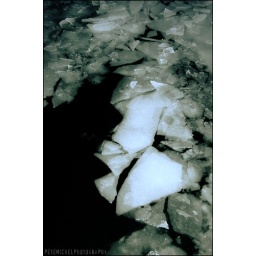
A stroll around green lake on a snowy day!